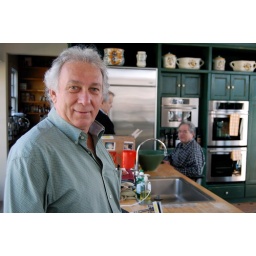
Gilles at home in the kitchen